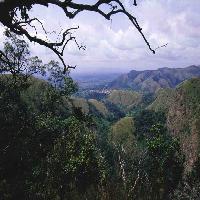
Weather: cloudy or overcast